Matthew Fontaine Maury

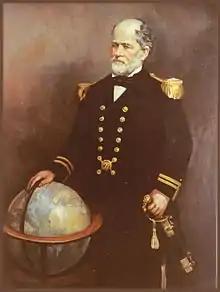
Portrait of Maury by Ella Sophonisba Hergesheimer, 1923

The Mariners' Lake, in Newport News, Virginia, had been named after Maury but had its name changed during the George Floyd protests. The lake is located on the Mariners' Museum property and is encircled by a walking trail.